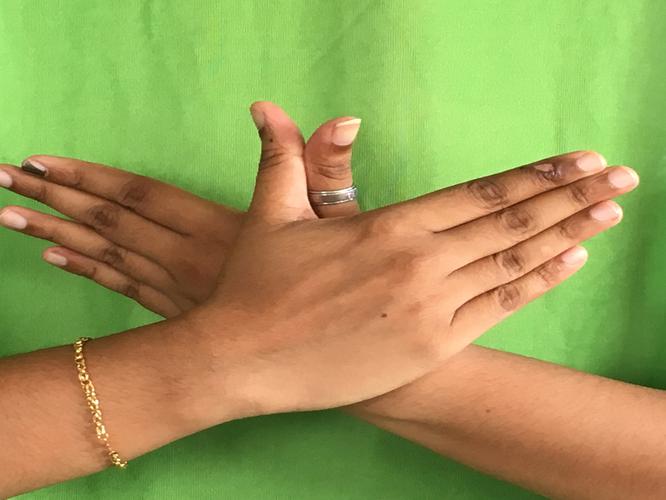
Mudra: Garuda
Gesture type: double_hand